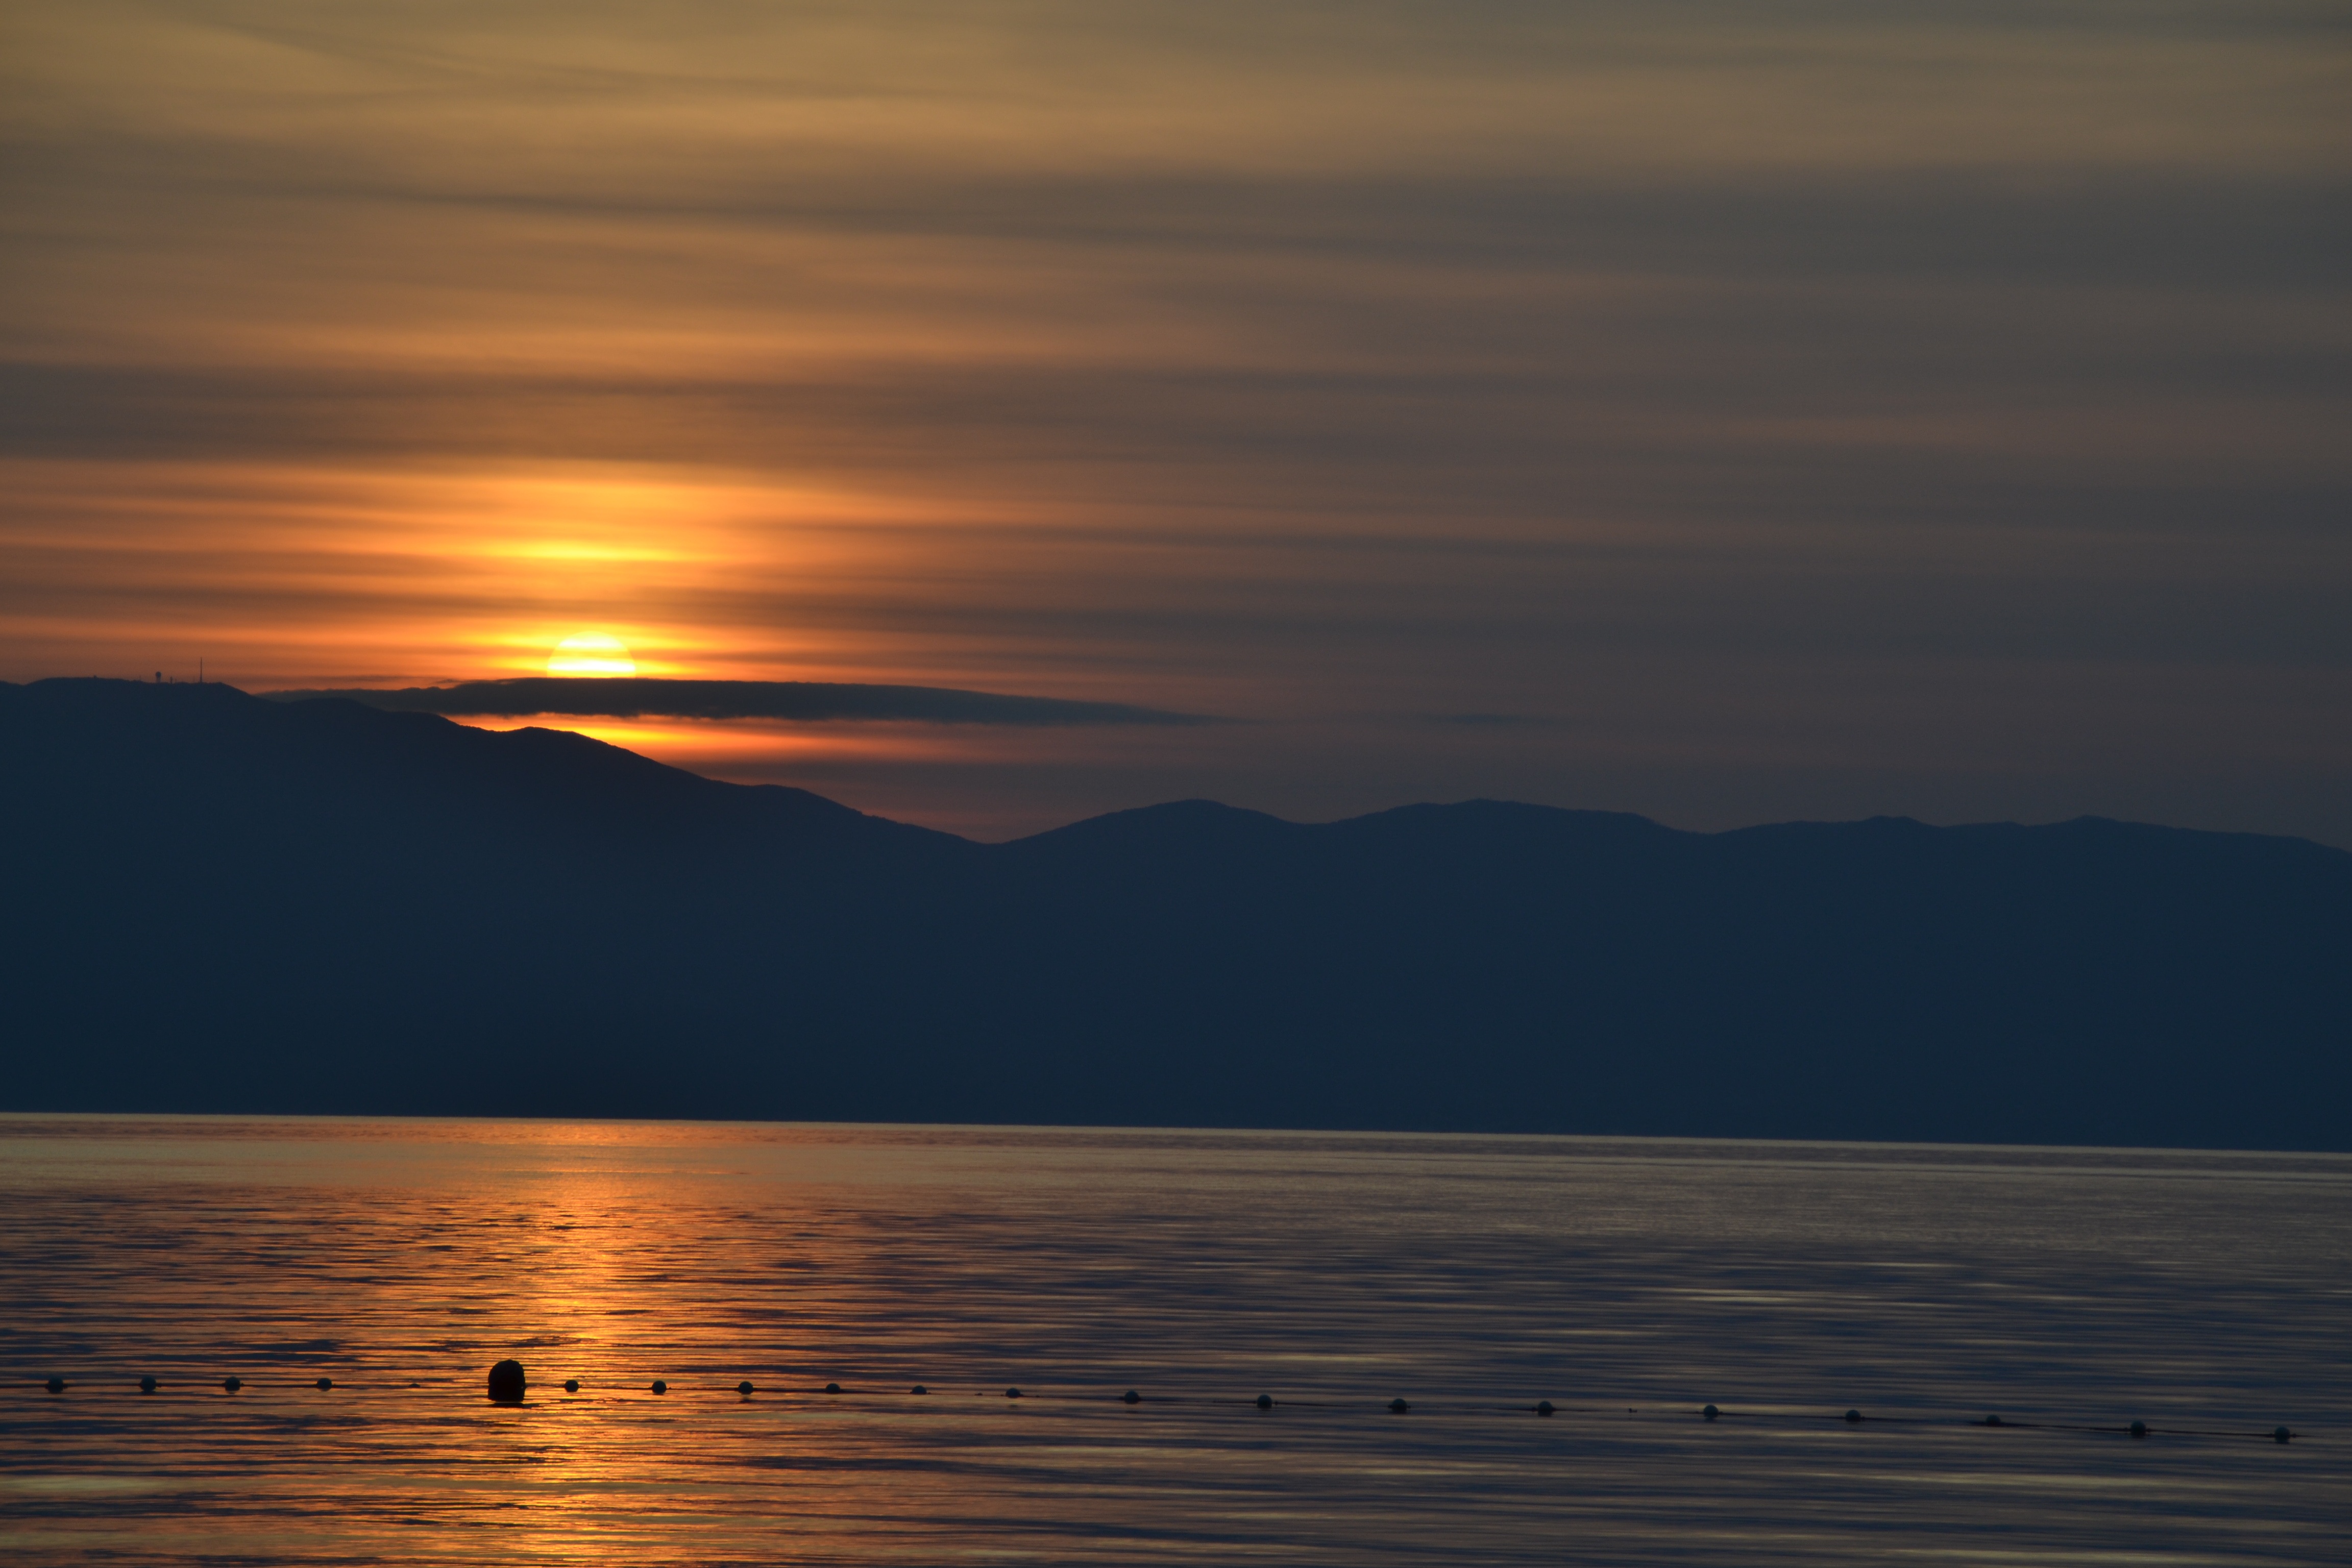
beach, sea, coast, ocean, horizon, cloud, sky, sun, sunrise, sunset, sunlight, morning, lake, dawn, atmosphere, dusk, evening, reflection, bay, romantic, clouds, croatia, loch, abendstimmung, afterglow, evening sky, setting sun, sun and sea, red sky at morning